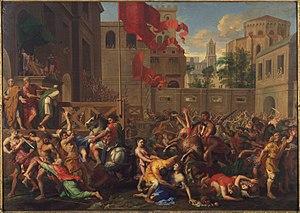
L’enlèvement des Sabines est un épisode légendaire de l'histoire de Rome au cours duquel la première génération des hommes de Rome se procure des femmes en les enlevant aux autres villes de la région, notamment aux Sabins.